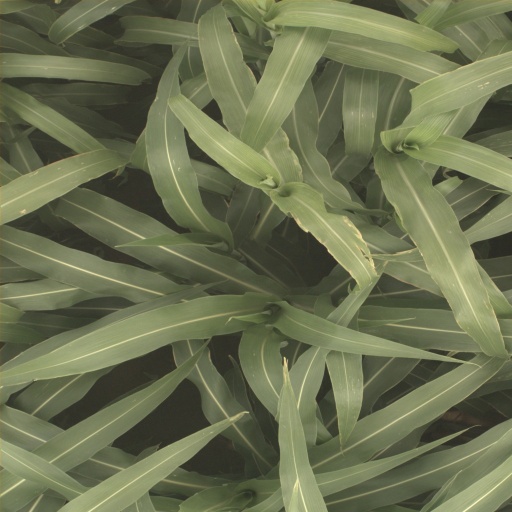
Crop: sorghum